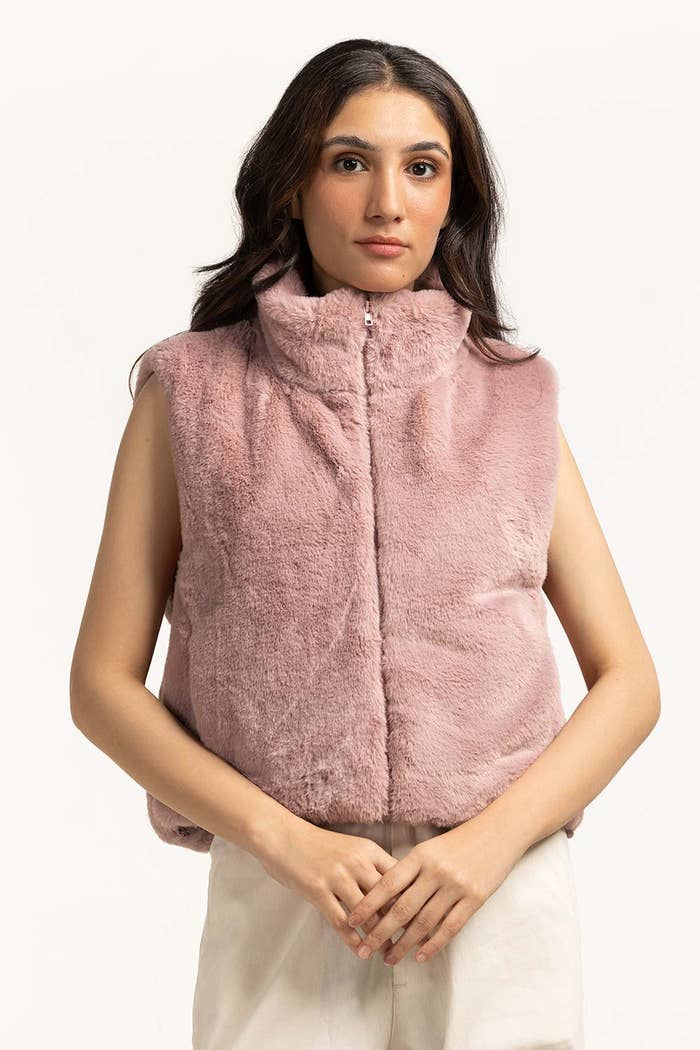
mauve faux fur vest